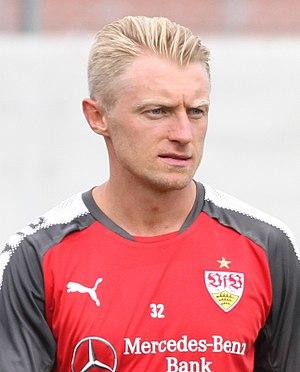
Andreas Beck est un footballeur allemand né le 13 mars 1987 à Kemerovo, en Union soviétique. Il évolue au poste de défenseur latéral droit à la KAS Eupen.